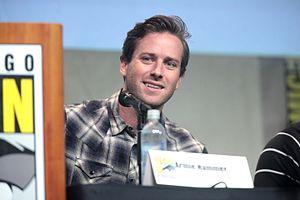
Armand Douglas Hammer, dit Armie Hammer, né le 28 août 1986 à Los Angeles, est un acteur américain.